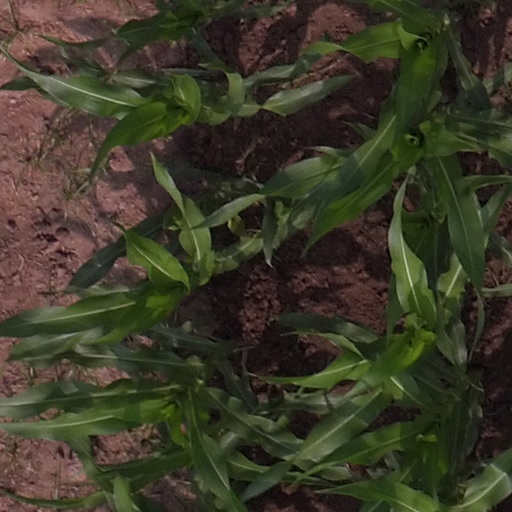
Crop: maize; corn